Lord Mark Kerr (British Army officer, born 1676)

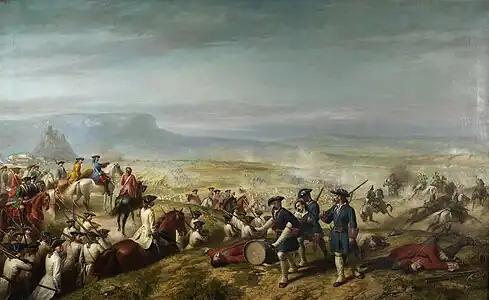
Almansa, April 1707; a decisive Bourbon victory, Kerr's regiment suffered heavy casualties, with many others taken prisoner

Their losses at Almansa meant the regiment was reformed in 1709 and disbanded two years later, as part of the reductions passed by the Tory government installed after the 1710 British General Election. Kerr was promoted Brigadier-General, but his juniors officers placed on half-pay; several of these, including Philip Lockhart and John Nairne, later joined the 1715 Jacobite Rising.